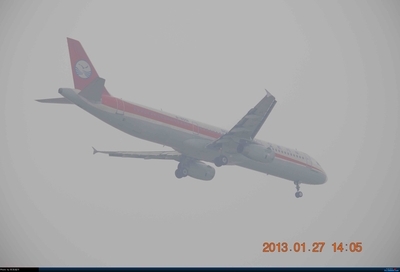
Weather: foggy or hazy